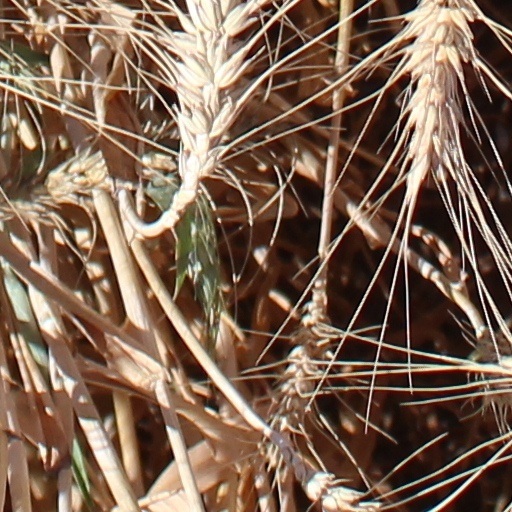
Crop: wheat